Karel Ooms

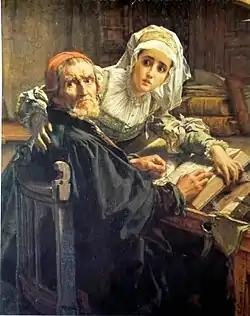
"The prohibited reading" (1876)

Karel Ooms worked in various genres including portrait painting, history painting, landscape painting and genre painting. He is now mainly known for his Orientalist and genre paintings and portraits.